List of Prison Break characters

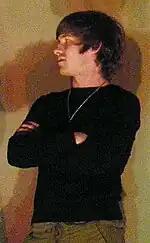
Marshall Allman

Lincoln "L. J." Burrows Jr. (played by Marshall Allman; main: seasons 1-2; recurring: season 3; guest: season 4) is Lincoln's estranged son. Marshall Allman was listed as part of the main cast until the fourteenth episode of the second season, "John Doe". In the pilot episode, despite his normally good behavior, L. J. is arrested for drug possession and put on probation. Part of his punishment is to visit a mentor, his father, once weekly. The first encounter is cold, but their relationship grows warmer, However, L. J. is targeted by conspiracy agents Paul Kellerman and Daniel Hale; after they frame him for the murders of his mother and stepfather, L. J. flees to Veronica Donovan and Nick Savrinn’s secret cabin. Upon discovering Kellerman's alias, he confronts him with a gun to avenge his mother. L. J. is arrested by the police after trying to shoot Kellerman. In season 2, L. J. is visited in jail by Alexander Mahone, who asks for his help to capture Lincoln and Michael; L. J. refuses to co-operate. His family nearly breaks him out of the courthouse, but the escape is foiled and L. J. is sent to an adult detention center. He is later set free in a move by The Company to find Lincoln. Though they are able to outsmart the agents and escape, they are arrested by the police in "Unearthed". They are later saved by people working for Lincoln's father, and L. J. is sent with his grandfather's friend Jane for safety.